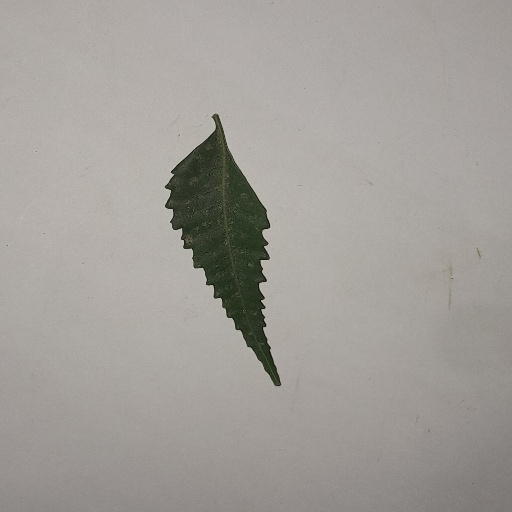
Species: Neem
Leaf condition: Powdery Mildew